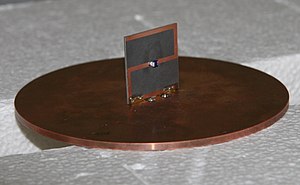
Metamaterialeantenne
Denne Z-antenne testet ved National Institute of Standards and Technology er mindre end en standardantenne med sammenlignelige egenskaber. Dens høje effektivitet fås fra "Z-elementet" i firkanten som virker som et metamateriale, hvilket hjælper med at udstråle radiobølger. Firkantens sider er hver 30 millimeter og frekvensen er 570,4MHz (bølgelængde i vakuum: ca. 526 mm).[1]
Metamaterialeantenner er en klasse af radioantenner, som anvender metamaterialer til at forbedre eller øge ydelsen af et antennesystem.